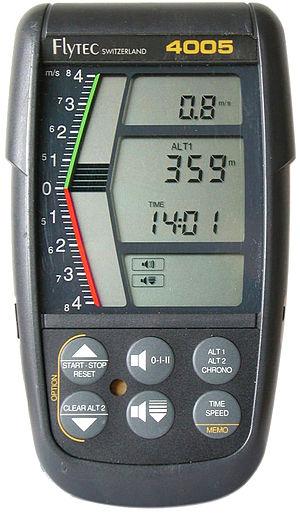
Dans sa version classique, un variomètre est un instrument qui utilise les variations de pression statique pour indiquer des variations d'altitude, c'est-à-dire des vitesses verticales. De l'air à la pression statique extérieure est stocké dans une bouteille appelée « capacité » qui se met à pression avec un temps connu. La pression dans la capacité est donc en retard par rapport à la pression courante. Au moment de la mesure, l'instrument fait la différence entre la pression extérieure et la pression de la capacité. Le variomètre fonctionne avec un léger temps de retard, dû au temps de remplissage de la capacité.